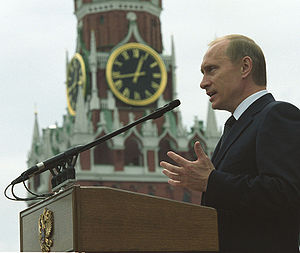
Rusland / Historie / Den Russiske Føderation / Rusland under Vladimir Putin
Vladimir Putin
Rusland eller Den Russiske Føderation er et land i Eurasien. Med 17.075.200 km² er Rusland arealmæssigt det største land i verden, der dækker mere end en ottendedel af Jordens beboede landområde, og har den niende største befolkning, med over 144 millioner indbyggere i slutningen af marts 2016. Den europæiske vestlige del af landet er meget tættere befolket og urbaniseret end den østlige del; Omkring 77% af befolkningen bor i europæisk Rusland. Ruslands hovedstad Moskva er en af de største byer i verden; andre større bycentre er Sankt Petersborg, Novosibirsk, Jekaterinburg, Nisjnij Novgorod og Kasan.